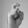
ASL letter: X